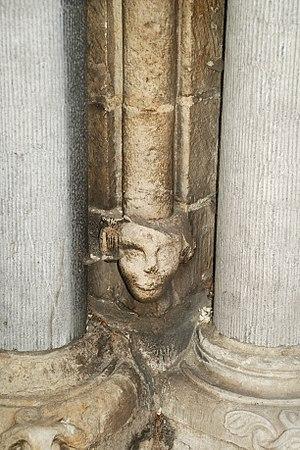
Belgique - Louvain - Chapelle de la Porte Romane
La chapelle de la Porte Romane est une chapelle classée située à Louvain, dans la province du Brabant flamand en Belgique.